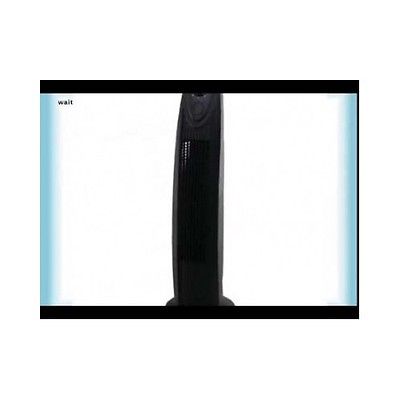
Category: fan